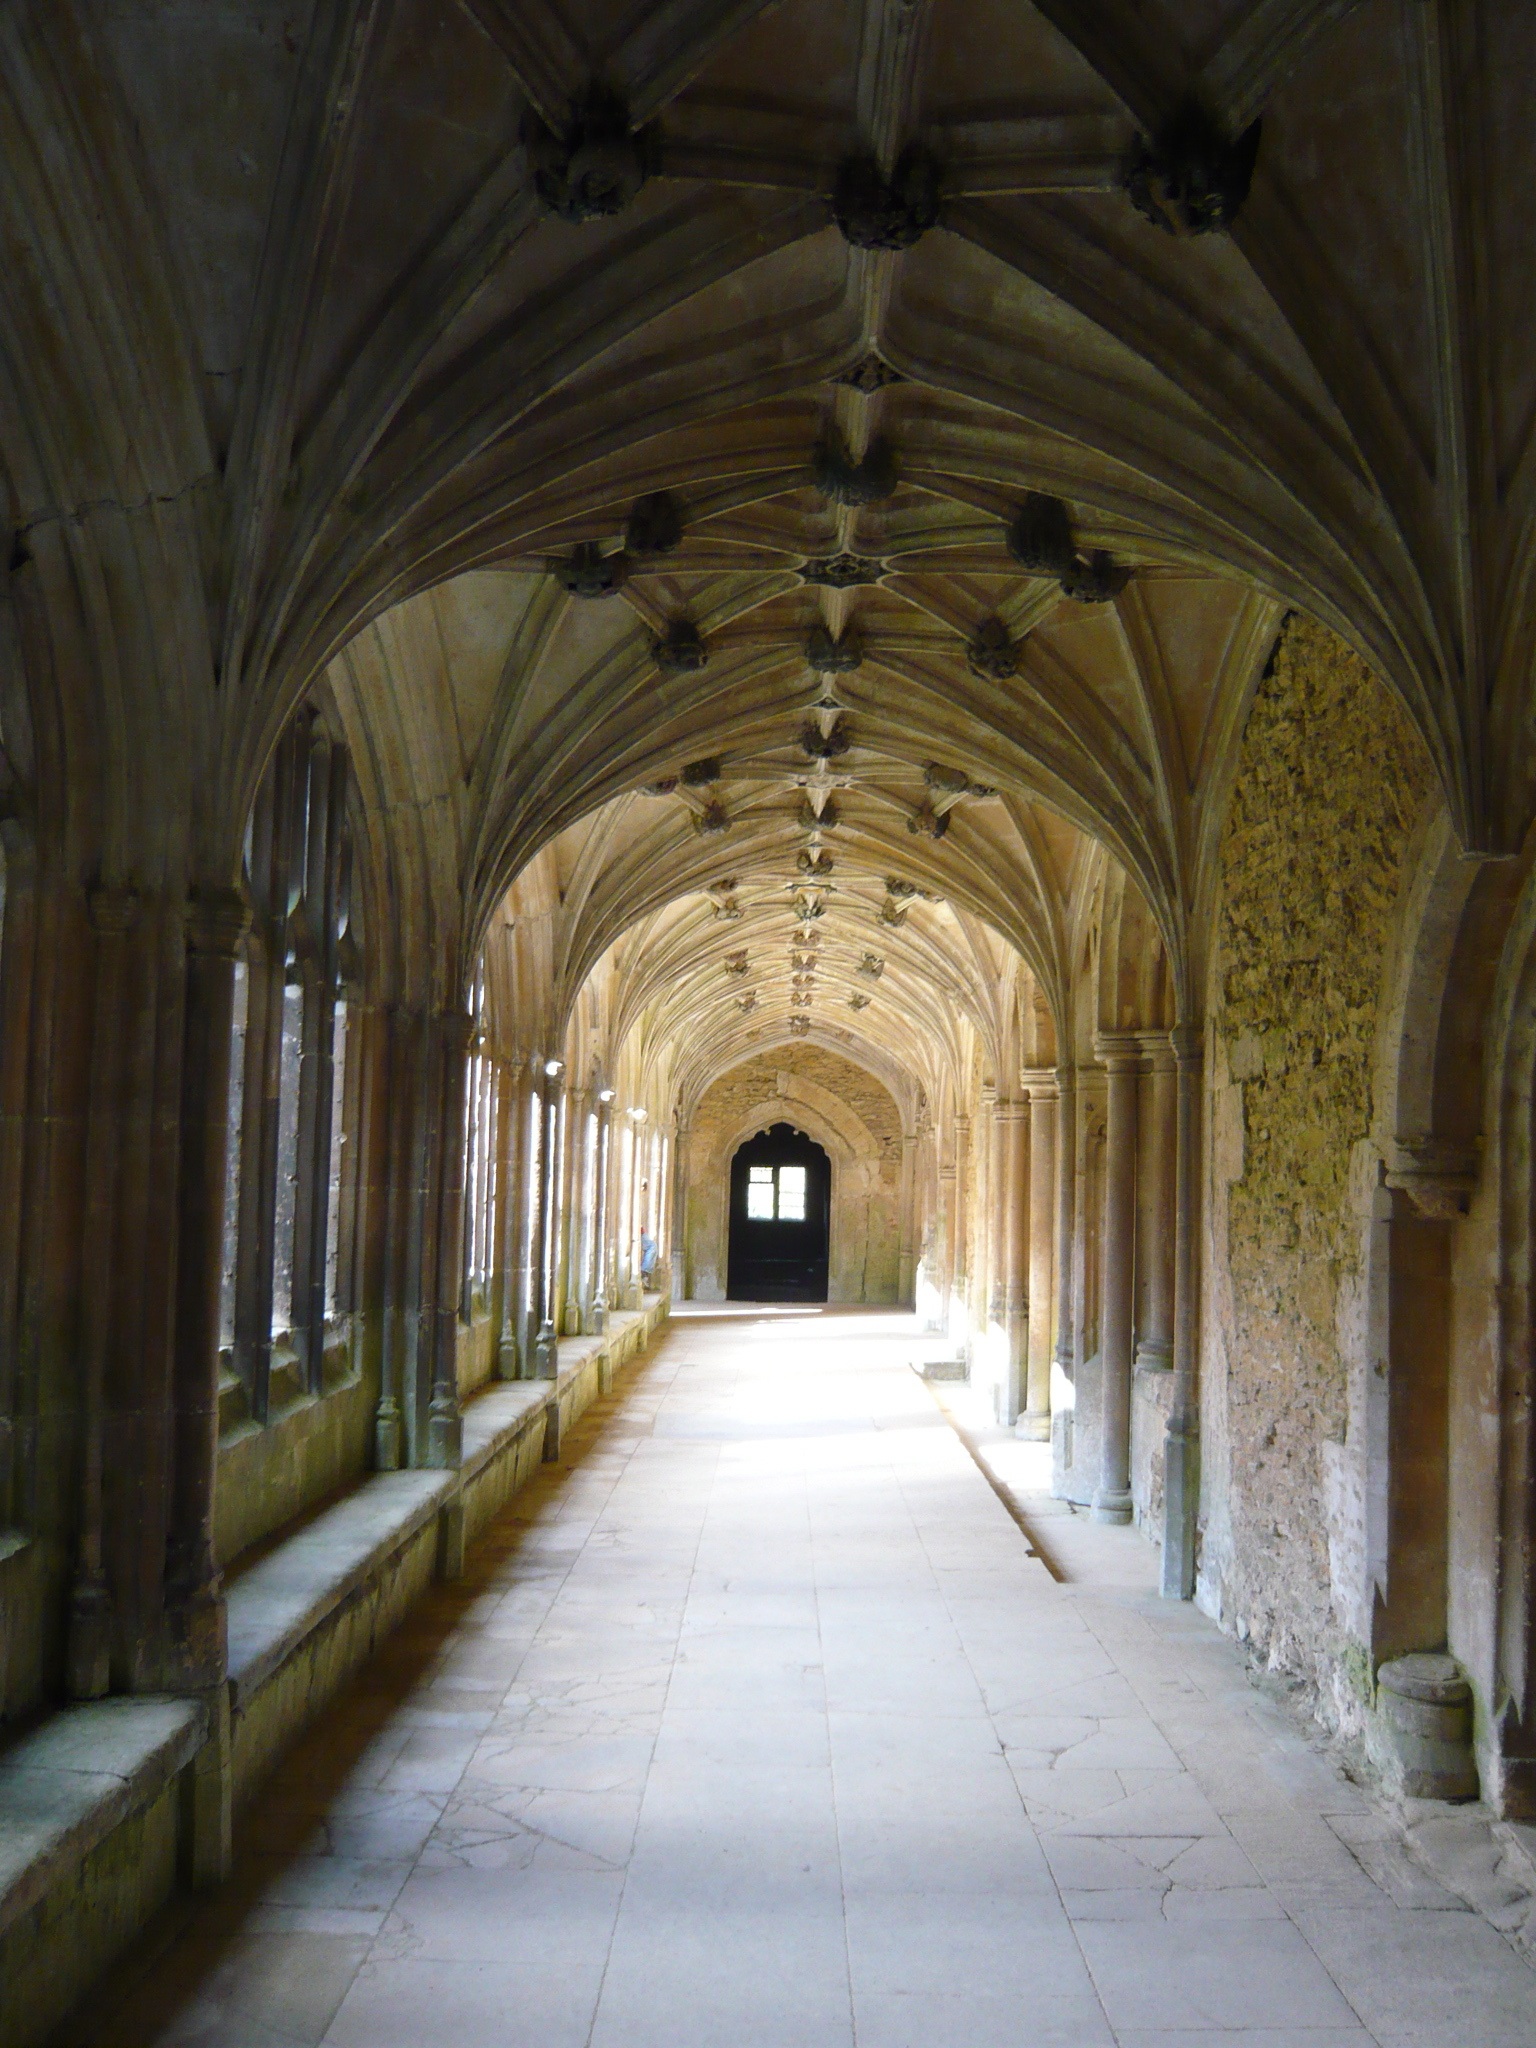
architecture, building, arch, church, cathedral, chapel, place of worship, harry potter, aisle, england, monastery, symmetry, hallway, arcade, abbey, crypt, lacock abbey, ancient history